Succession to the Byzantine Empire

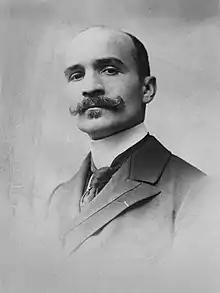
Maurice Paléologue (1859–1944), a French diplomat of Romanian descent who claimed imperial Palaiologos ancestry

The probable extinction of the senior branch of the imperial Palaiologos family at some point in the 16th century did little to stop individuals in various parts of Europe from claiming descent from the old imperial dynasty. The name 'Palaiologos' had been widespread even before a branch of the family acceded to the imperial throne, with many unrelated nobles and landowners also bearing it by the time of Constantinople's fall. Byzantine genealogy is also made complicated by the fact that it was common in Byzantium to adopt the family name of your spouse or mother, if that was more prestigious. Many among the Byzantine nobility escaped to Western Europe as their empire crumbled, either before or after the Ottoman conquest of the Morea. Many Byzantine refugees legitimately bore the name Palaiologos, though they were unrelated to the imperial family itself. Because the name could lend whoever bore it prestige (as well as possible monetary support), many refugees fabricated closer links to the imperial dynasty. Many Western rulers were conscious of their failure to prevent Byzantium's fall and welcomed these men at their courts. Given that western Europeans were unaware of the intricacies of Byzantine naming customs, the name Palaiologos was understood in the west to mean the imperial dynasty. The effect of this was an extensive number of Palaiologos lineages in western Europe, whose relations to each other, and the imperial dynasty, are not entirely clear. One of the more plausible' lineages was the Paleologus family from Pesaro, claiming descent from Thomas Palaiologos. This is attested in Italy, England and the Caribbean from the 16th century to the disappearance of its last known member, Godscall Paleologue, in the late 17th century.' The Pesaro Paleologi left no known modern descendants.